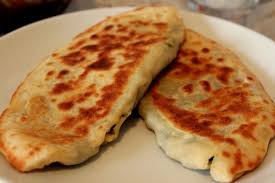
Yemek: gozleme